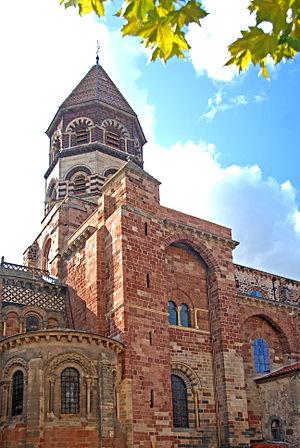
La basilique Saint-Julien est une basilique dite de style roman auvergnat située à Brioude, dans le département français de la Haute-Loire en région Auvergne-Rhône-Alpes. Classée en tant que monument historique en 1840, la basilique possède trois étoiles au Guide vert de Michelin depuis 2017.